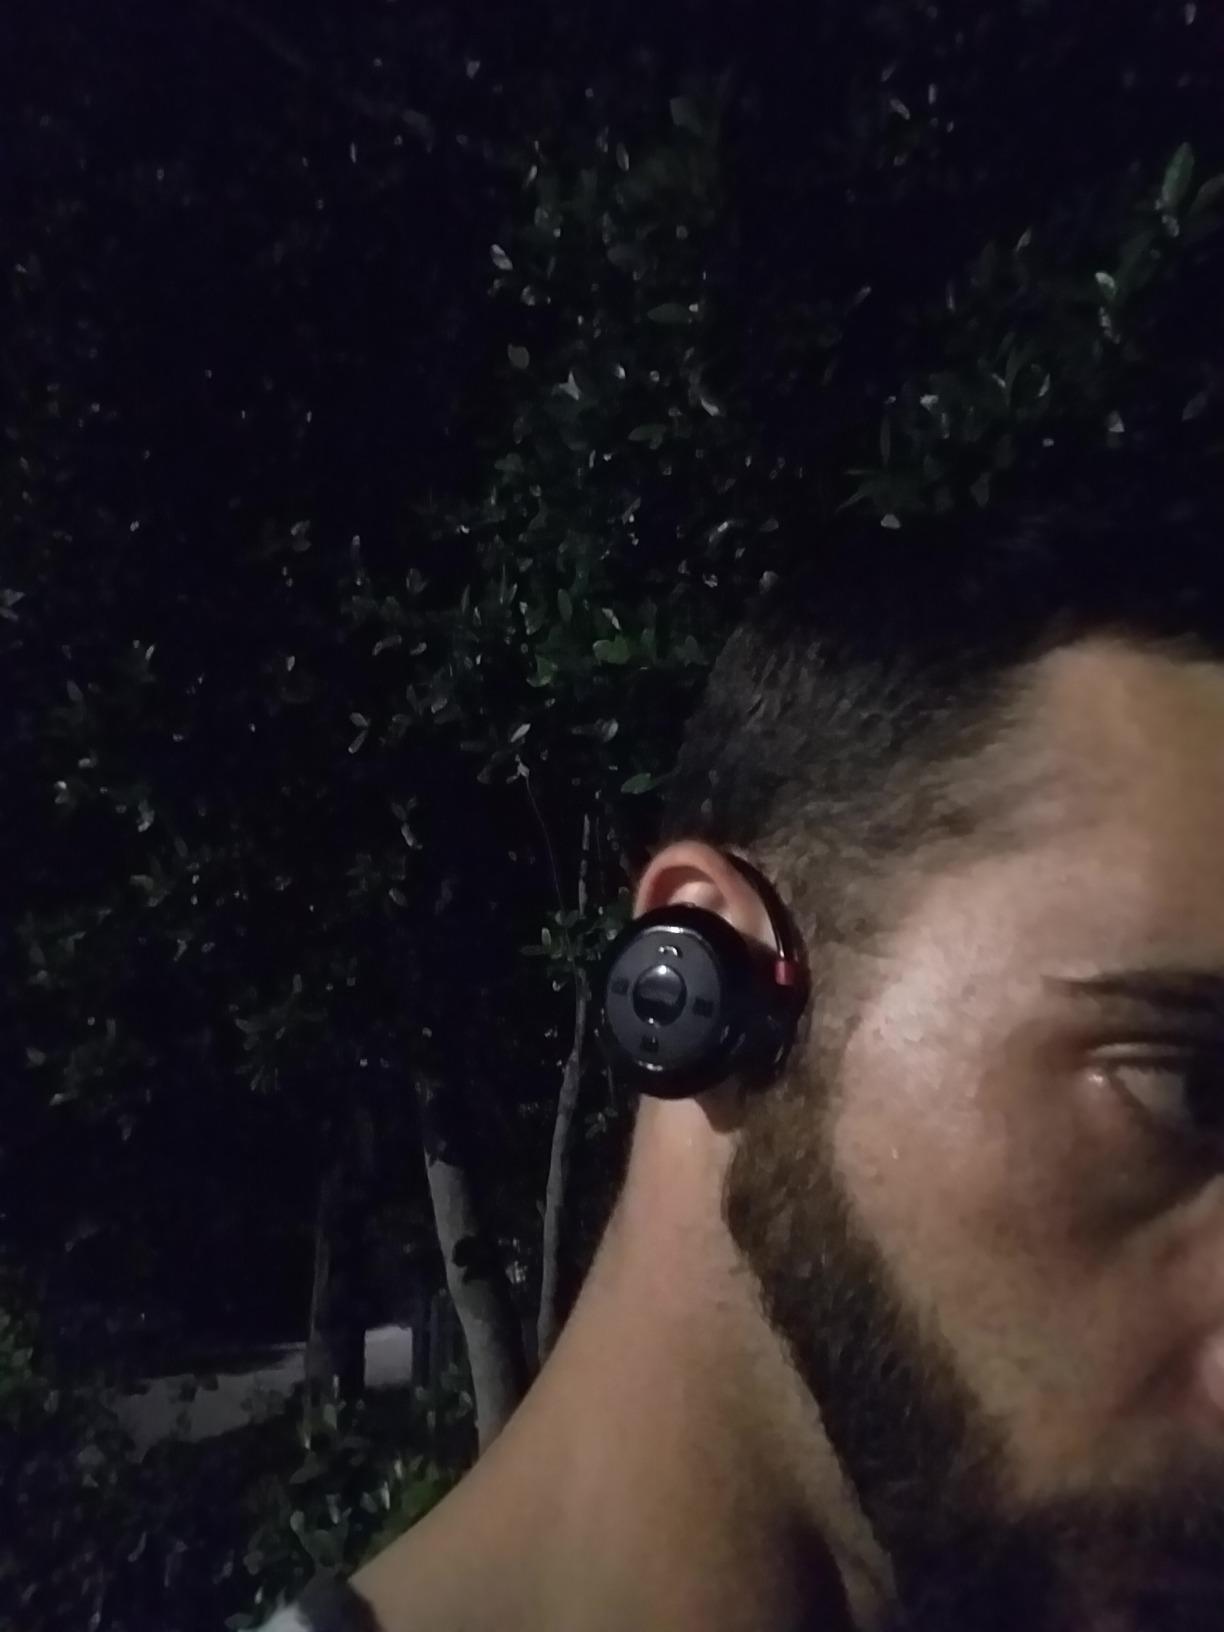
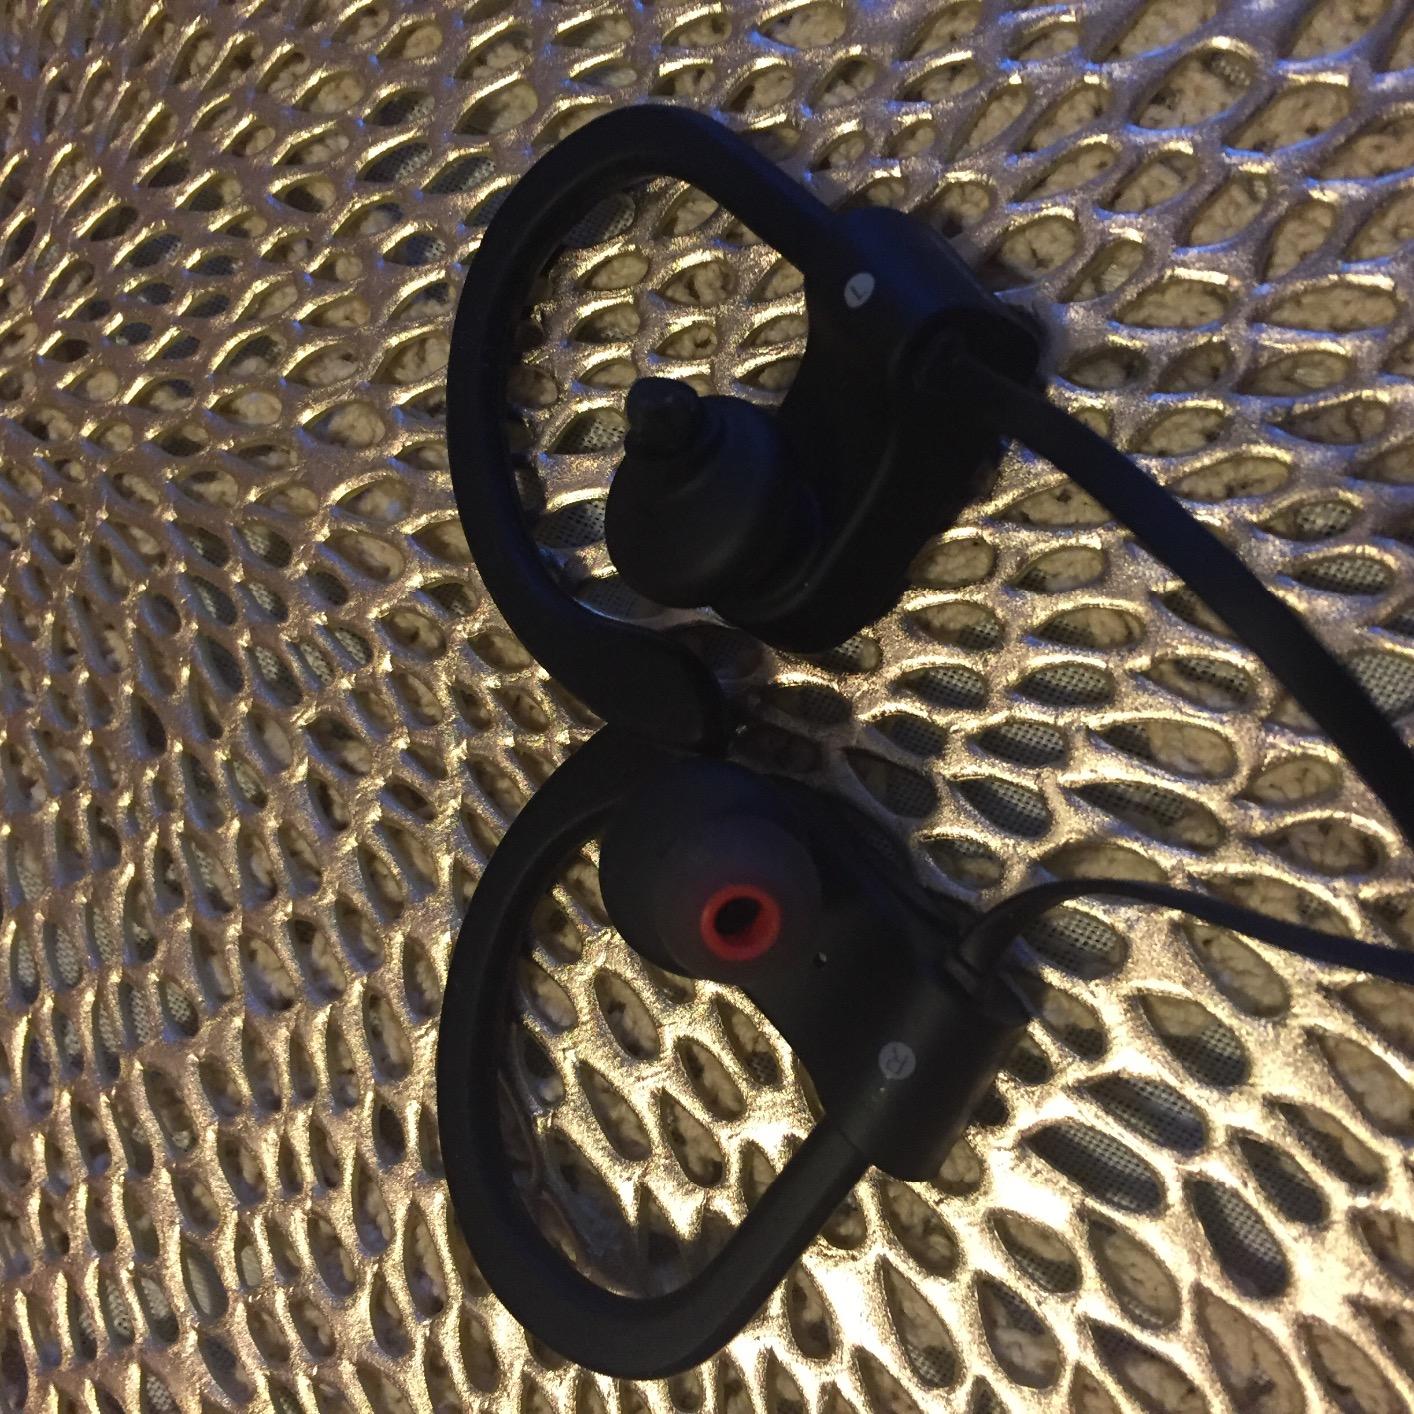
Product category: headphones
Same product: no